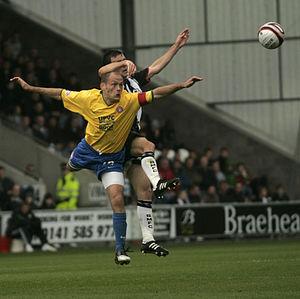
Alexander Francis Neil, né le 9 juin 1981 à Bellshill en Écosse, est un footballeur écossais, aujourd'hui entraîneur.